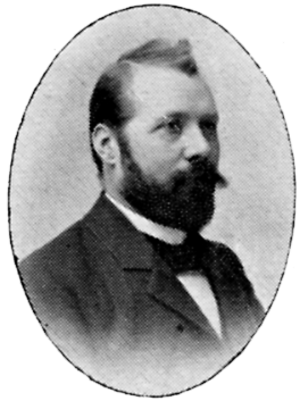
Aron Jerndahl
Aron Jerndahl.
Aron Jerndahl var en svensk billedhugger.